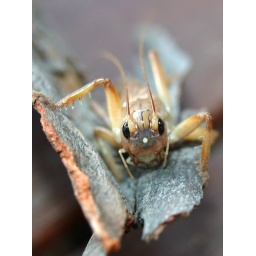
This bad boy was on a gum tree in our back yard